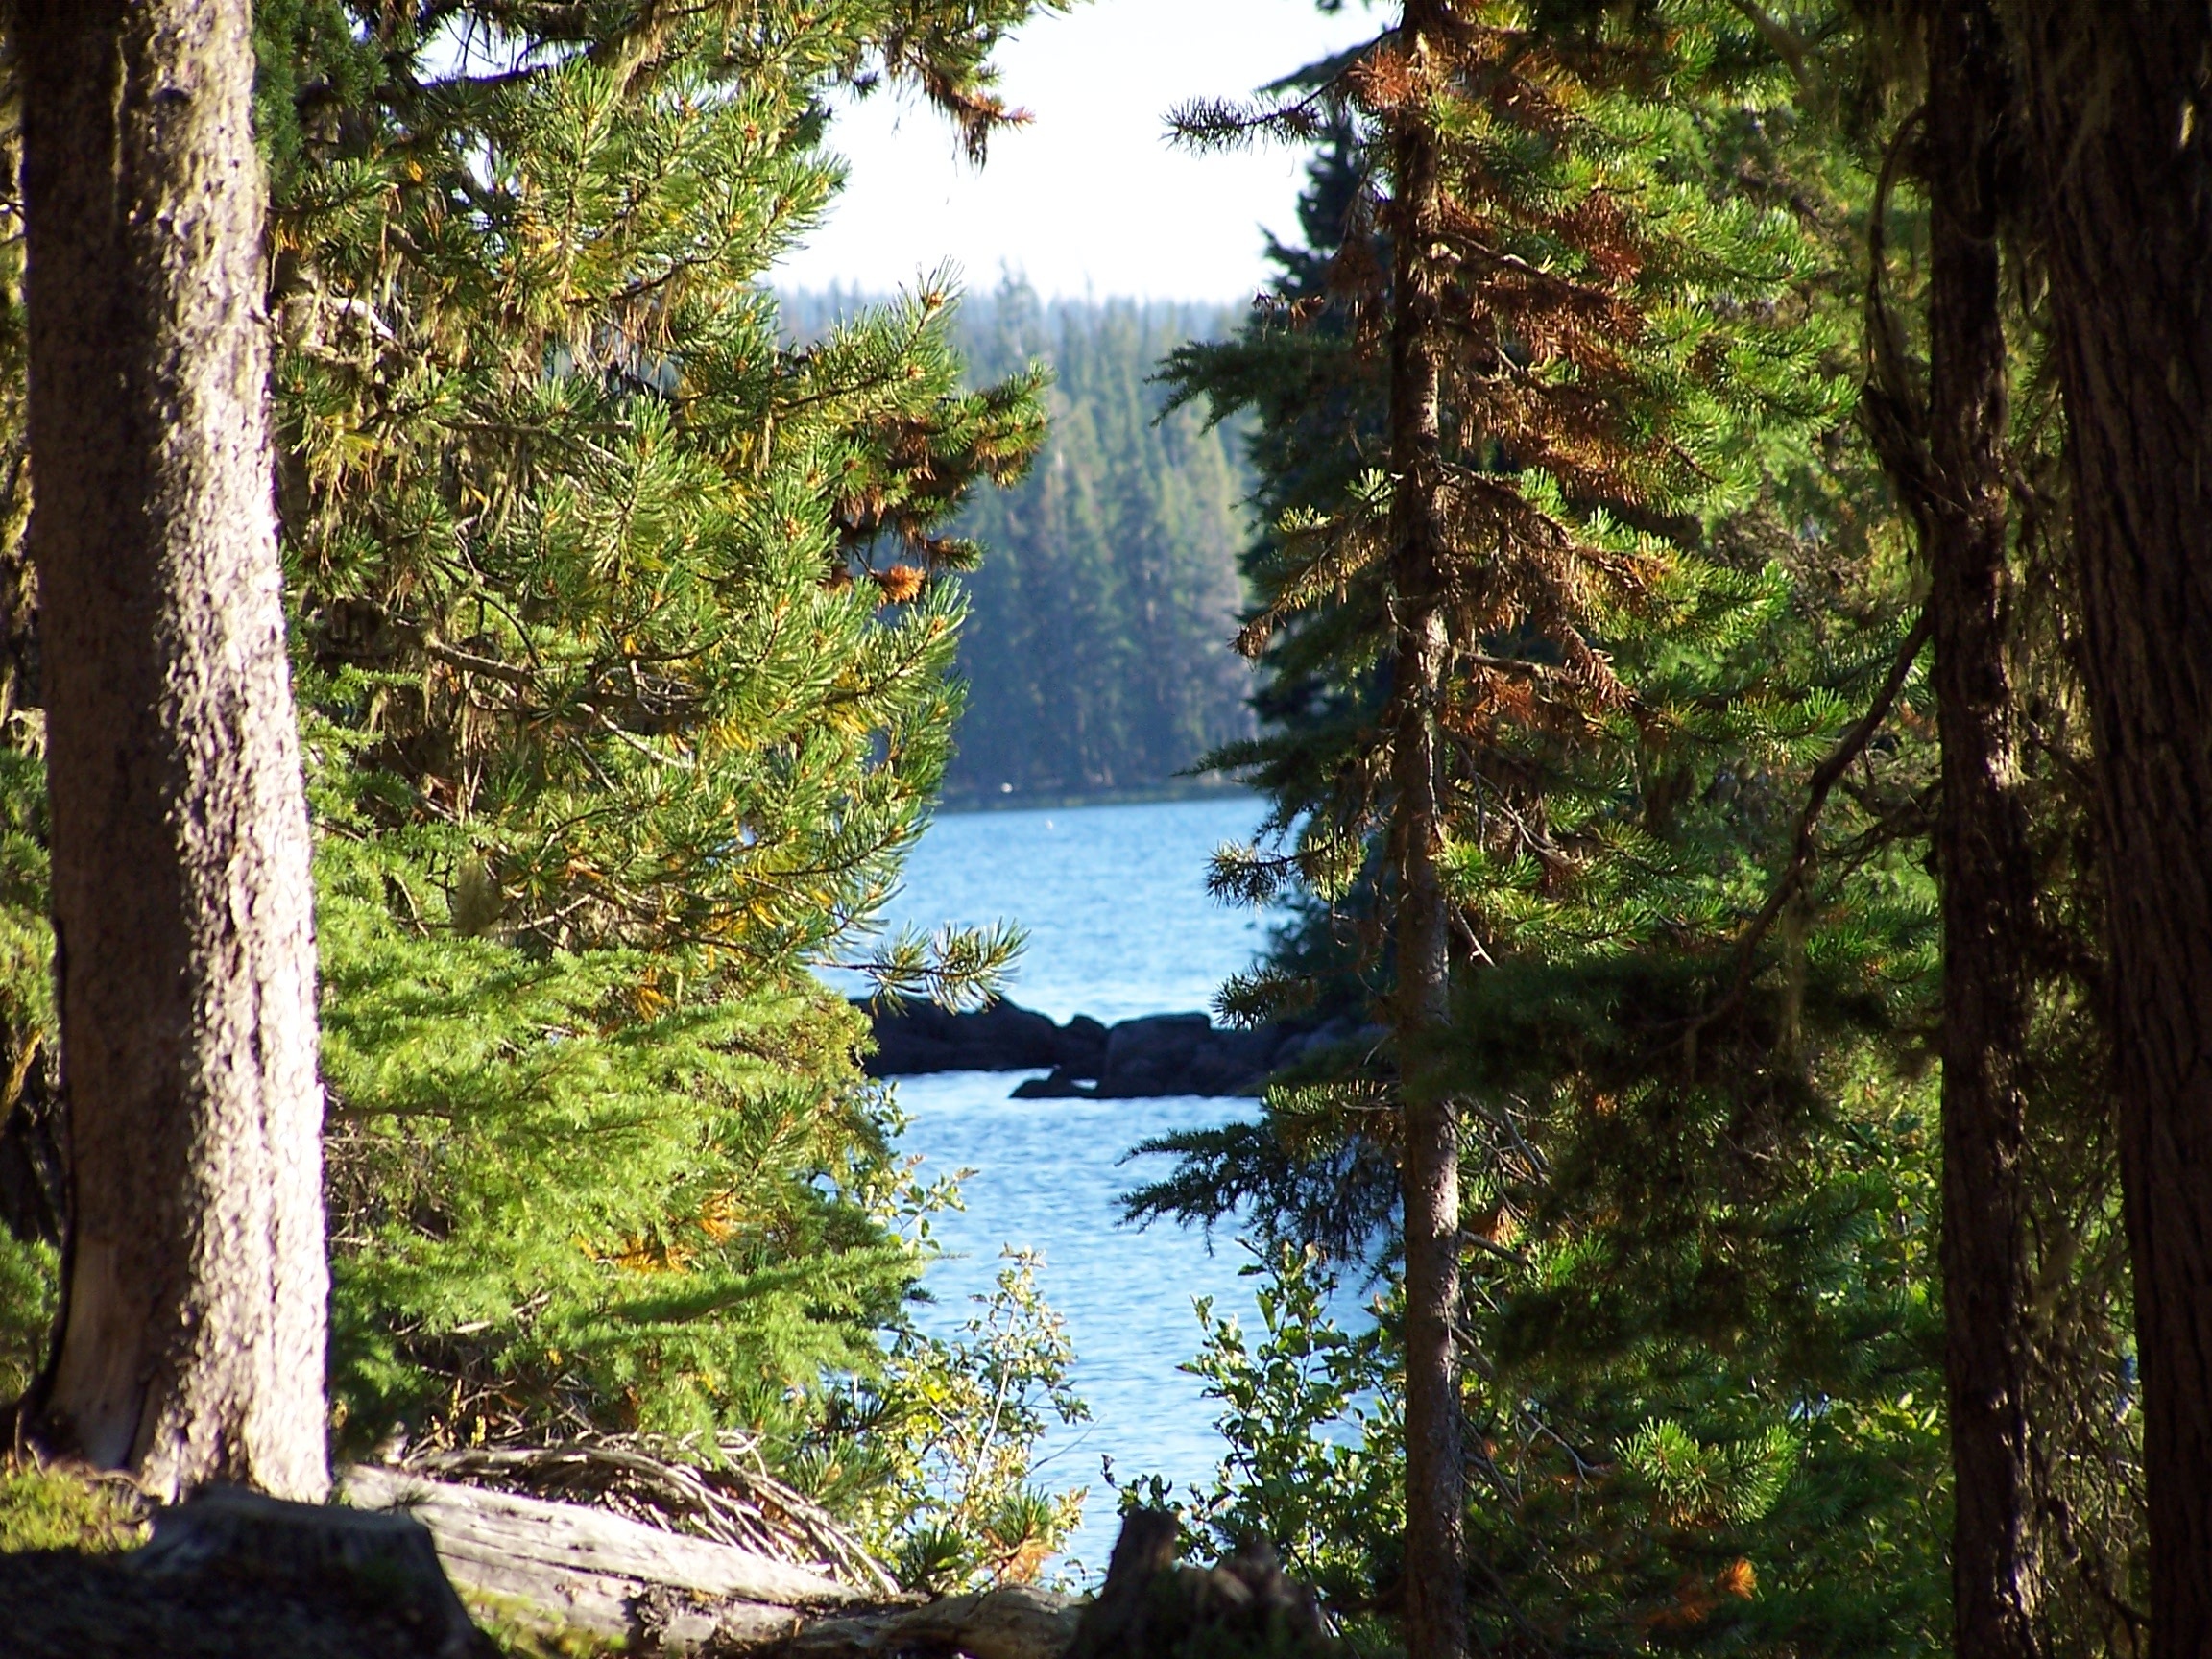
landscape, tree, water, nature, forest, wilderness, mountain, leaf, lake, stream, jungle, peaceful, autumn, calm, serene, blue, season, trees, rainforest, cascades, beauty, woodland, habitat, oregon, old growth forest, natural environment, woody plant, waldo lake